John Gordon (militia captain)

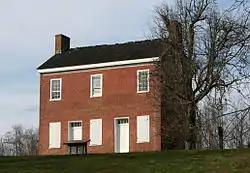
John Gordon's house on the Duck River. Site of Gordon and Chief William Colbert's ferry, and the Gordon plantation. Now maintained as part of the Natchez Trace National Parkway.

Gordon was born in Spotsylvania County, Virginia to an aristocratic landholding family. His father had fought in the War of Independence as a lieutenant, and settled the family in Nashville after the war.